Pawan Saini

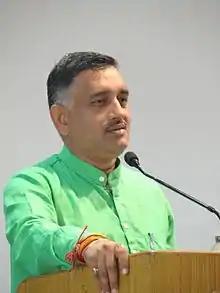

Pawan Saini (born 1971), is an Indian politician and social activist, belonging to the Bhartiya Janata Party (BJP). In 2014, he was elected as an MLA from Ladwa assembly constituency in Kurukshetra District in Haryana.